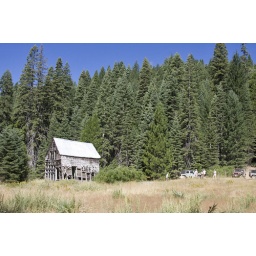
Scott home built in 1886. Only building still standing as of 2008.